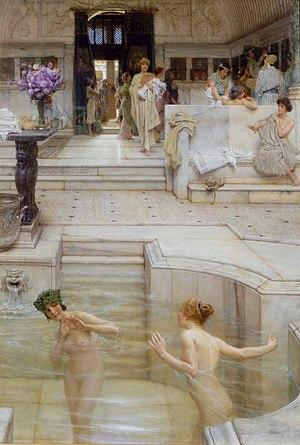
Les thermes romains sont des établissements abritant les bains publics de la Rome antique qui participent au maintien de la santé publique en permettant aux populations de se laver dans de bonnes conditions d'hygiène. Leur ouverture progressive à toutes les couches sociales en fait des lieux de grande mixité. Durant l'Empire romain, la pratique du thermalisme dans des établissements dédiés accessibles à tous et offrant plus de services que la simple fonction de bain devient une caractéristique de la culture romaine.
Le mot thermes vient du grec thermos. Pour désigner les bains, les Grecs utilisaient le mot balnéion qui devient balnea en latin. Le mot thermes est employé pour la première fois pour désigner les Thermes d'Agrippa à Rome. Ensuite ce terme ne s'appliquera qu'aux complexes les plus développés, c'est-à-dire comprenant bains, annexes, sport et culture.